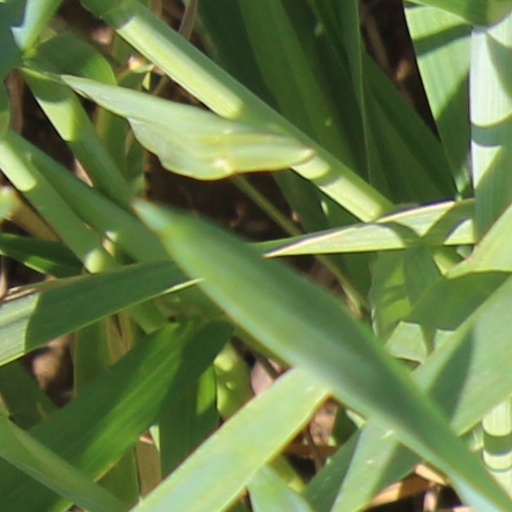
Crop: wheat